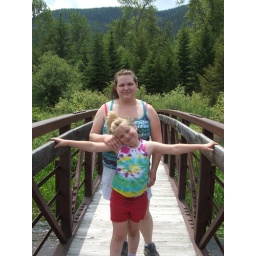
This bridge is over the river that runs into Tally Lake.